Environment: real
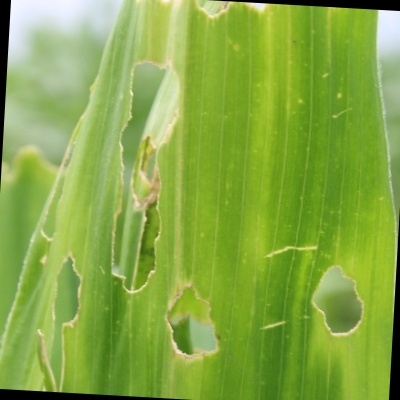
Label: fall_armyworm